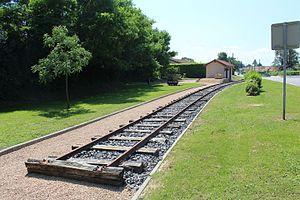
Partie de voie ferrée vers le bâtiment de l'ancienne gare de Bâgé-la-Ville.
Bâgé-Dommartin est une commune française située dans le département de l'Ain, en région Auvergne-Rhône-Alpes. Située à une dizaine de kilomètres de Mâcon, à une vingtaine de Bourg-en-Bresse et à environ 70 kilomètres de Lyon, Bâgé-Dommartin profite d'une situation géographique particulière qui lui permet de profiter de grands axes de communication et de se développer.
Bâgé-la-Ville est une ancienne commune française située dans le département de l'Ain, en région Auvergne-Rhône-Alpes. Située à une dizaine de kilomètres de Mâcon, à une vingtaine de Bourg-en-Bresse et à environ 70 kilomètres de Lyon, Bâgé-la-Ville profite d'une situation géographique particulière qui lui permet de profiter de grands axes de communication et de se développer.